Darren Hayes

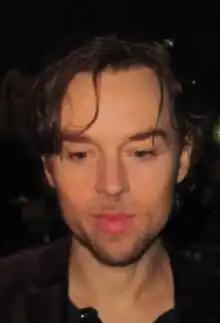
Hayes in 2012

Darren Stanley Hayes (born 8 May 1972) is an Australian singer, songwriter, music producer and composer. He was the singer of the pop duo Savage Garden from their 1993 establishment until their disbandment in 2001. Their 1997 album "Savage Garden" peaked at No. 1 in Australia, No. 2 in the United Kingdom, and No. 3 in the United States. It spawned the singles "I Want You", "To the Moon and Back", and Australian and US No. 1 hit "Truly Madly Deeply". The duo followed the success of their debut album with "Affirmation" (1999), which provided additional hits such as Australian and US No. 1 hit "I Knew I Loved You" and Australian No. 3 hit "The Animal Song". Savage Garden disbanded in 2001.